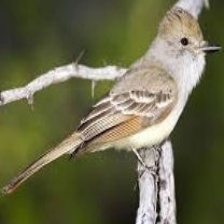
Species: NORTHERN BEARDLESS TYRANNULET
Scientific name: CAMPTOSTOMA IMBERBE